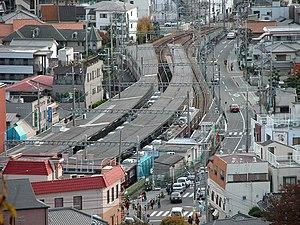
Hankyu Corporation est une grande entreprise ferroviaire japonaise privée, possédant un réseau de lignes de chemins de fer centré sur la ville d'Osaka.